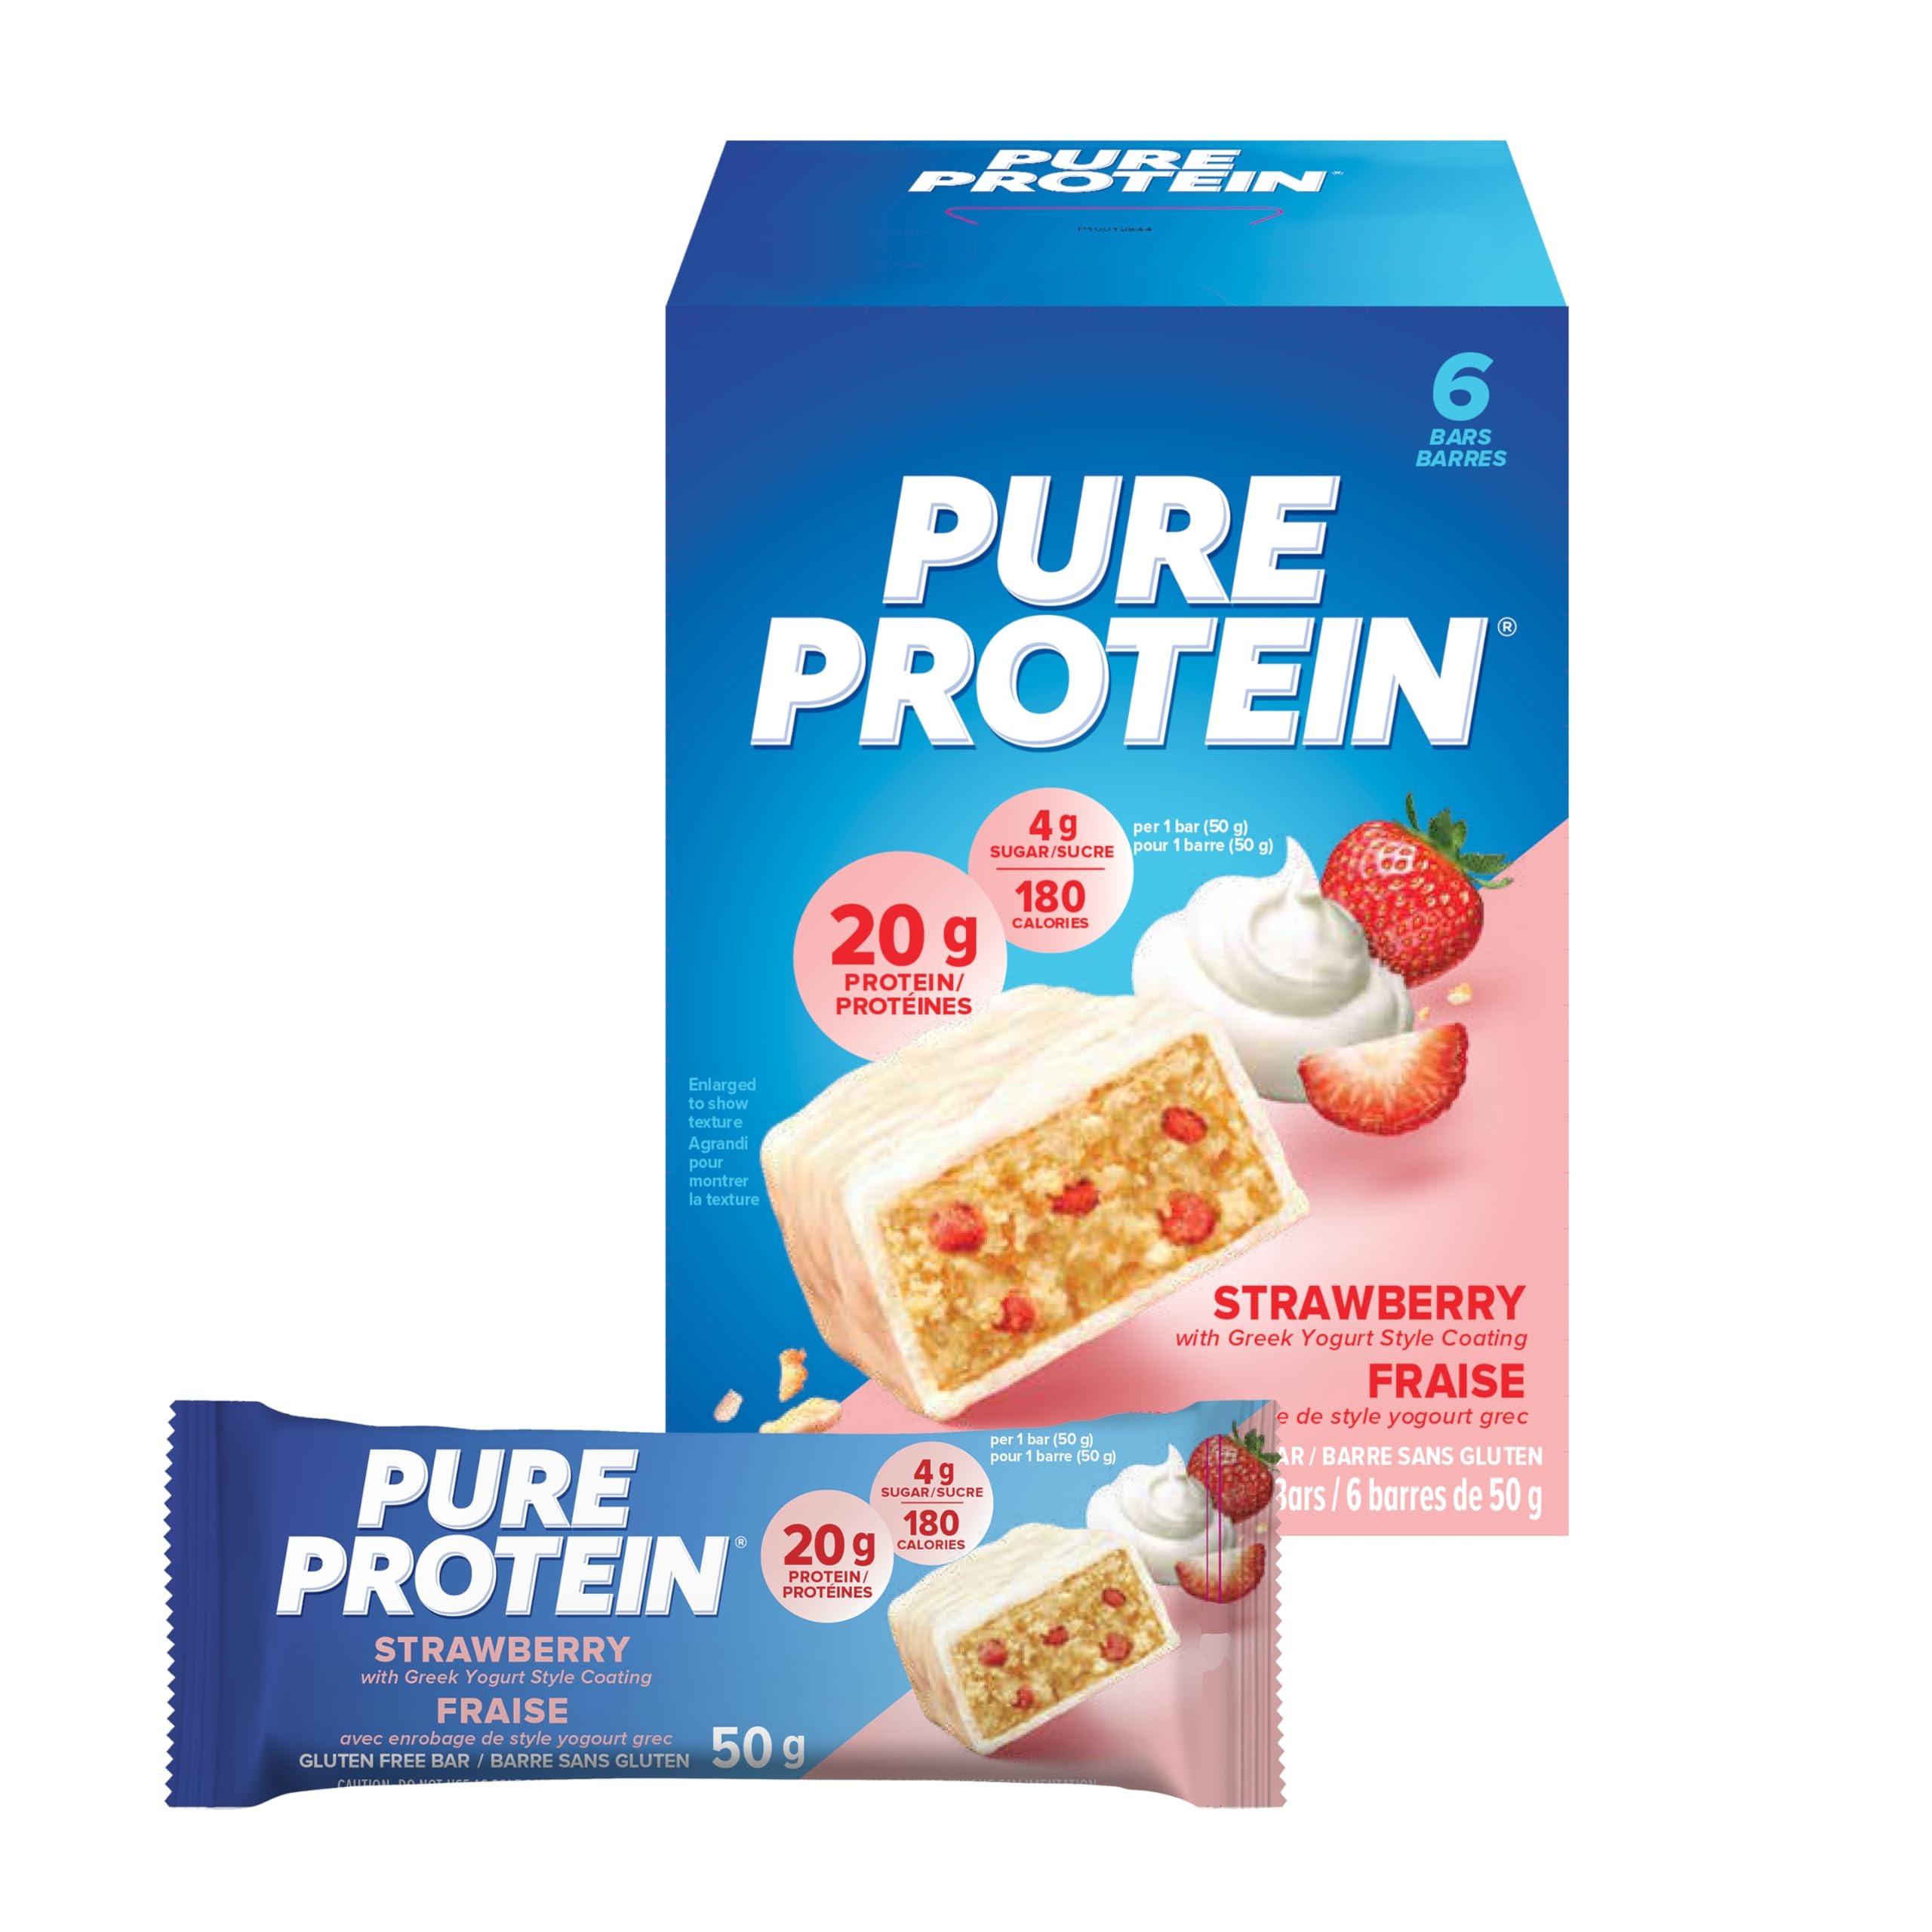
Item Name: Pure Protein, Strawberry with Greek Yogurt Coating 6ct x 50g/1.8oz., {Imported from Canada}
Bullet Point 1: 20 grams of protein per bar
Bullet Point 2: 4 grams of sugar per bar
Bullet Point 3: Gluten free
Bullet Point 4: Imported from Canada
Product Description: These delicious and unique bars feature a Greek yogurt style coating plus real pieces of strawberry for a truly amazing taste! Perfect for when you need something as on the go as you are. 20 grams of protein per bar. 4 grams of sugar per bar. Gluten free. Imported from Canada
Value: 10.8
Unit: Ounce

Price: 8.46